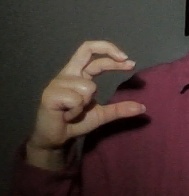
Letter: thal